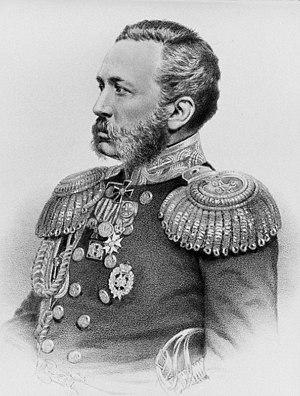
Grigori Grigorievitch Gagarine, né le 29 avril 1810 à Saint-Pétersbourg et mort le 30 janvier 1893 à Châtellerault en France, est un prince russe officier, diplomate, mécène, peintre et Oberhofmeister à la Cour de Sa Majesté Impériale.